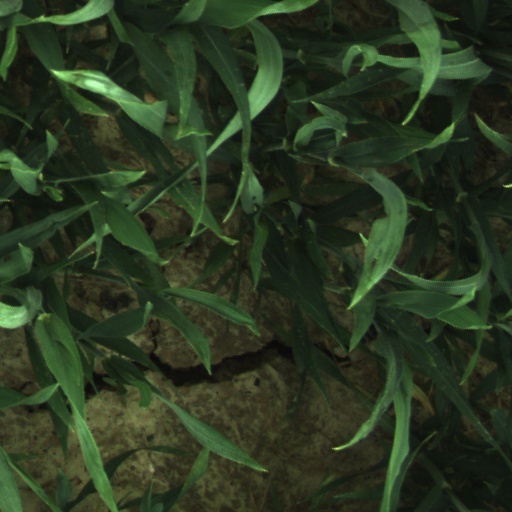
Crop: wheat